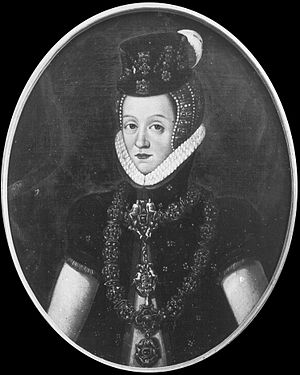
Adolf af Slesvig-Holsten-Gottorp / Liv / Regeringstid
Christine af Hessen
Adolf, Hertug af Slesvig-Holsten-Gottorp var fra 1544 til 1586 hertug i de gottorpske dele af hertugdømmerne Slesvig og Holsten. Han var den tredje søn af kong Frederik 1. og Sophie af Pommern.